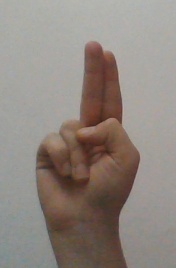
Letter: taa